Sunday Morning at the Centre of the World (play for voices)

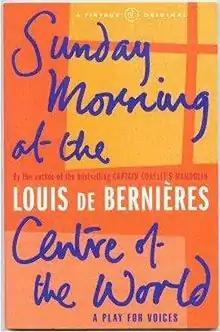
First edition (publ. Vintage Books)

Sunday Morning at the Centre of the World is a 1999 play by Louis de Bernières, originally written for radio, and described by de Bernières as a play for voices.